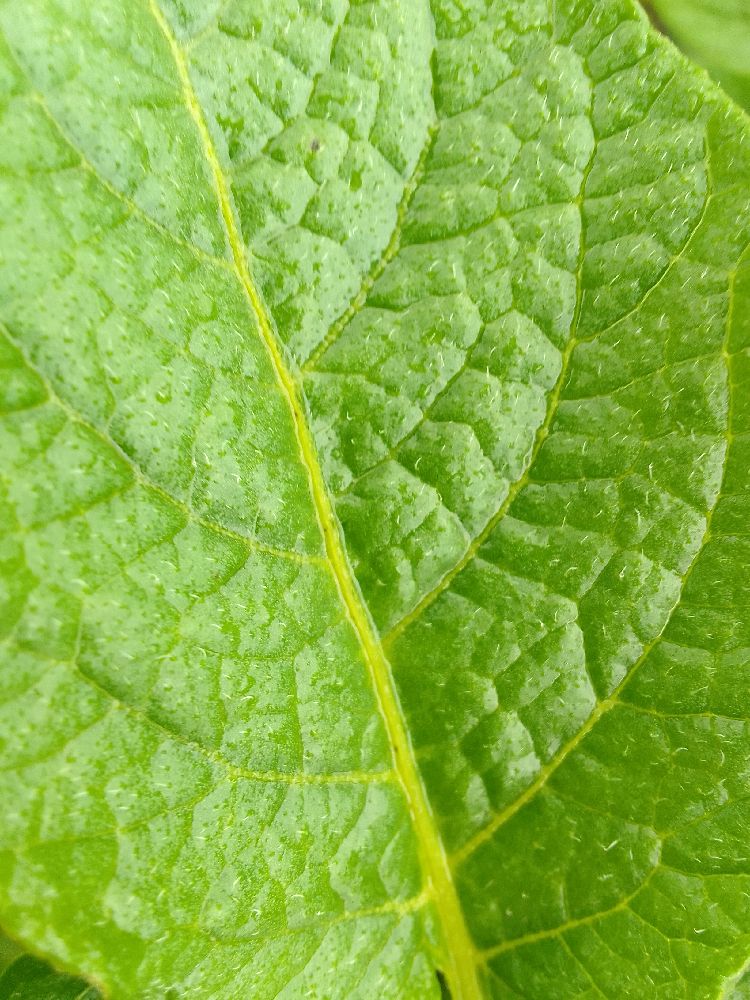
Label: Healthy